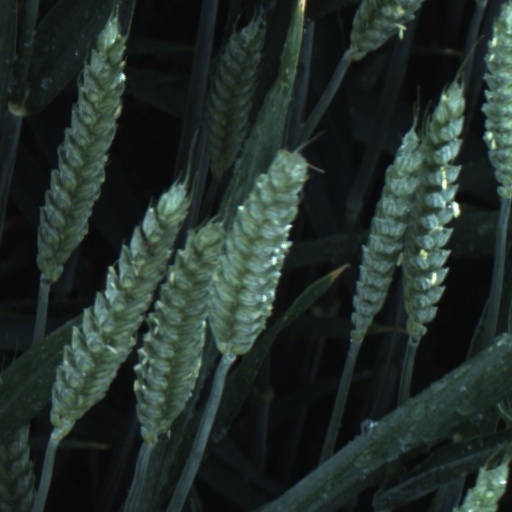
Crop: wheat